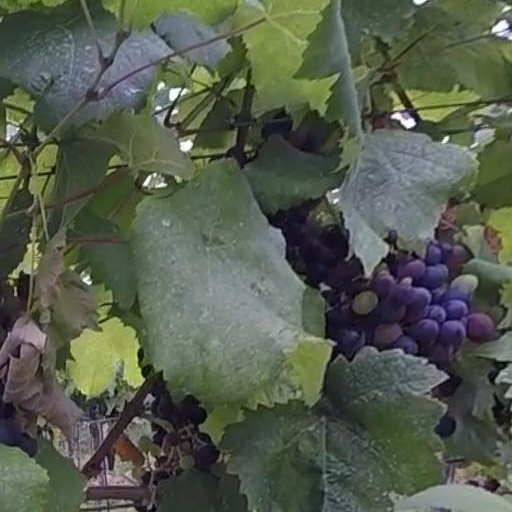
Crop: grape